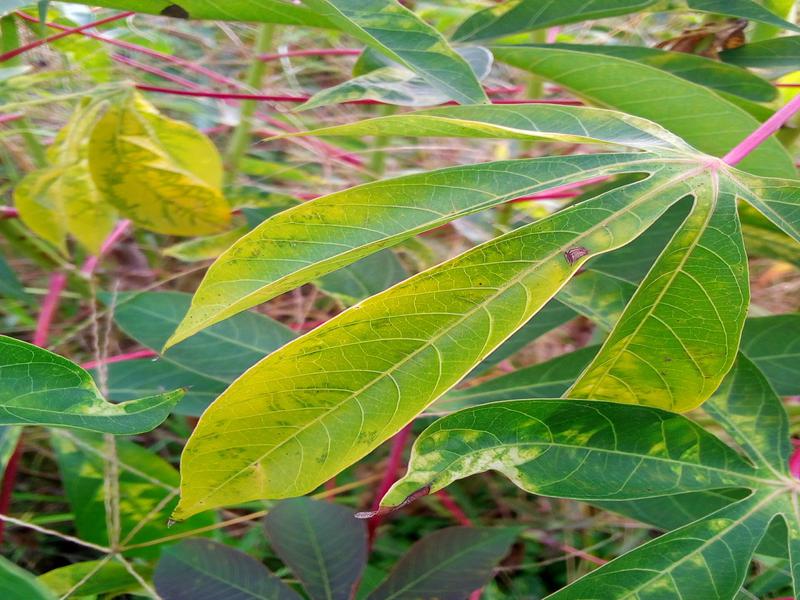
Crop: cassava
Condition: bacterial_blight